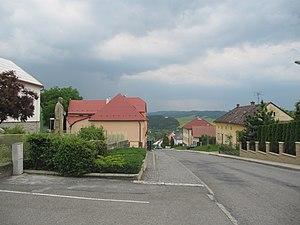
Březová est une commune du district et de la région de Zlín, en République tchèque. Sa population s'élevait à 510 habitants en 2017.